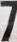
Number: 7